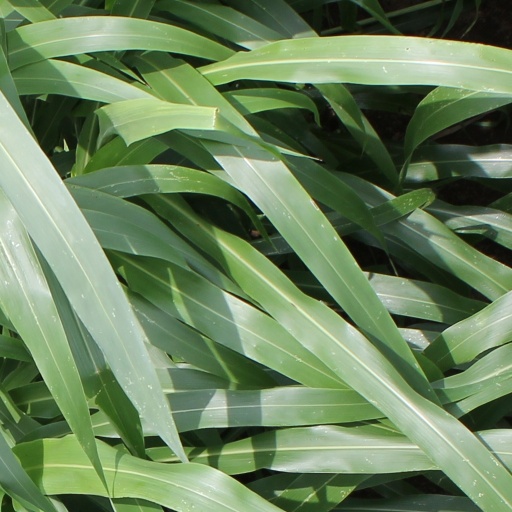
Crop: sorghum